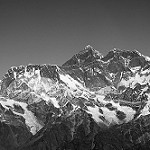
Label: B & W